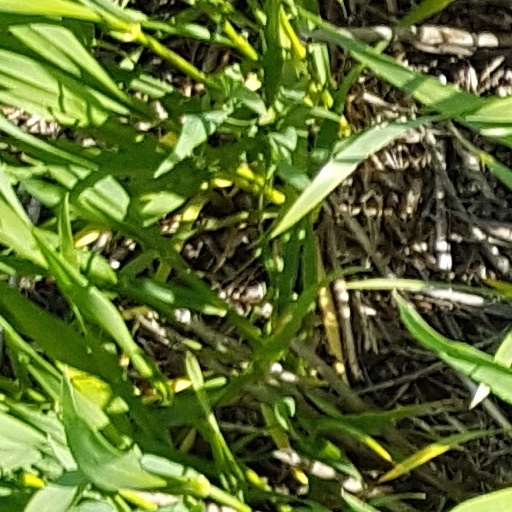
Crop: wheat